Sanya

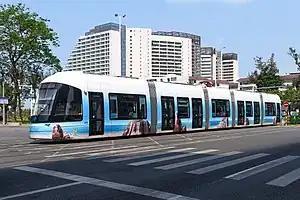
A tram approaching to Jiangang Road station

In recent years Sanya has become a popular tourist destination. Numerous international five star luxury hotel and resort chains are now established in the area. In 2009, the luxury Mandarin Oriental, Sanya hotel opened in the Dadong Hai area, the first Mandarin Oriental property on Hainan Island. Atlantis Sanya opened in 2018, becoming the first Atlantis branded hotel in China. There are now over 100 hotels, ranging from international brands to locally managed resorts.